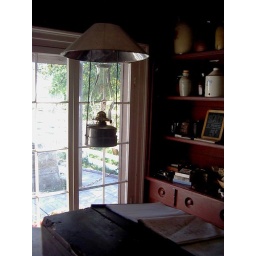
lamp in window